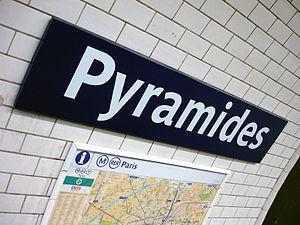
La station Pyramides de la ligne 7 du métro de Paris, France.
Pyramides est une station des lignes 7 et 14 du métro de Paris, située dans le 1ᵉʳ arrondissement de Paris.